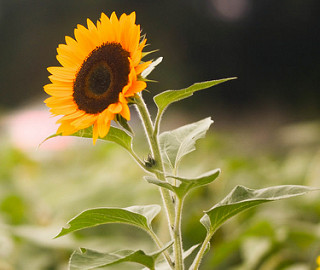
Flower: sunflower